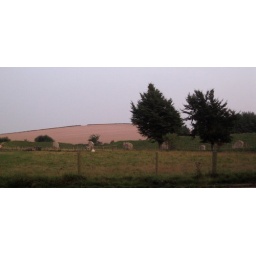
Liked the way the fence posts alternated with the stones. This is the view from the dinner table outside the thatch-roofed pub in Avebury.